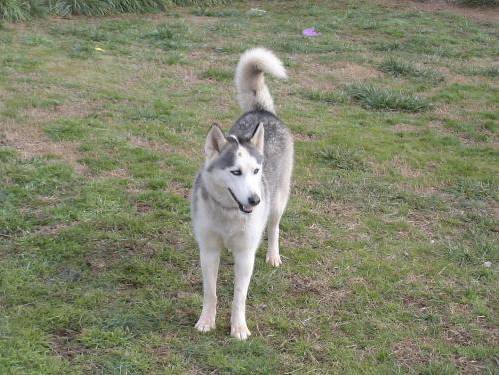
Label: dog